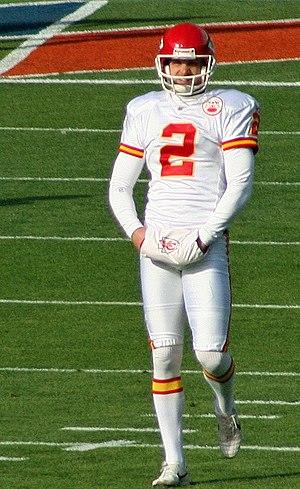
Dustin Colquitt est un joueur américain de football américain évoluant au poste de punter.